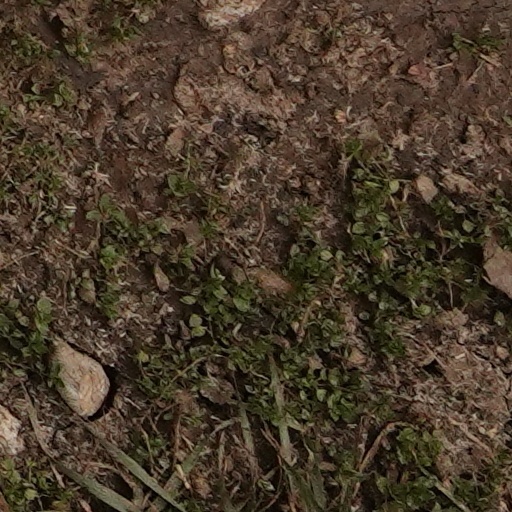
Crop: wheat